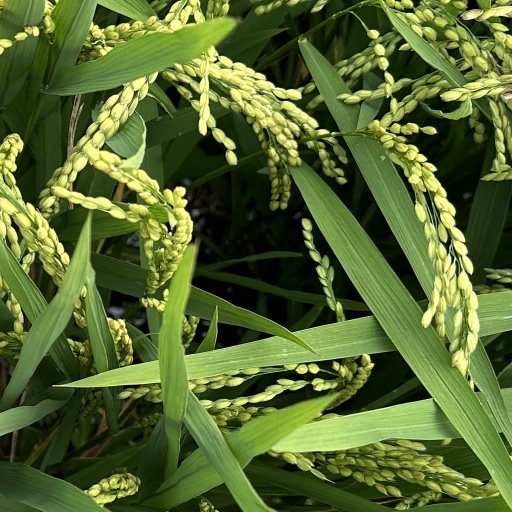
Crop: rice